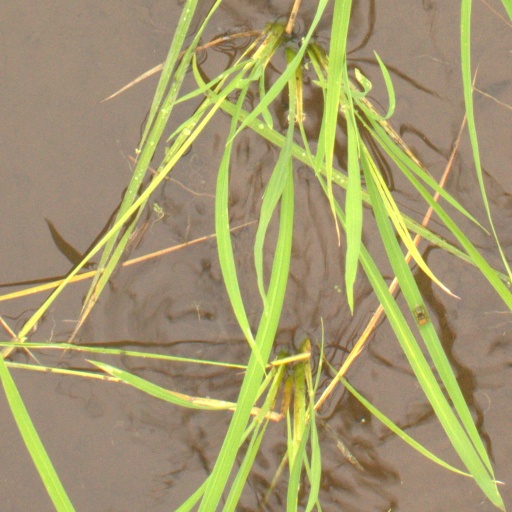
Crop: rice